Kabuto Station (Mie)

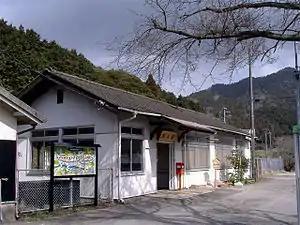
Kabuto Station

is a passenger railway station of the West Japan Railway Company (JR-West) located in the city of Kameyama, Mie, Japan.